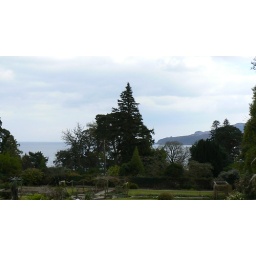
view from the castle gardens over to the sea... almost a shame the trees were in the way